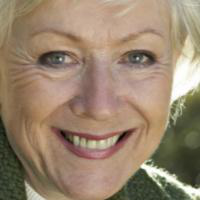
Age group: age 66-80